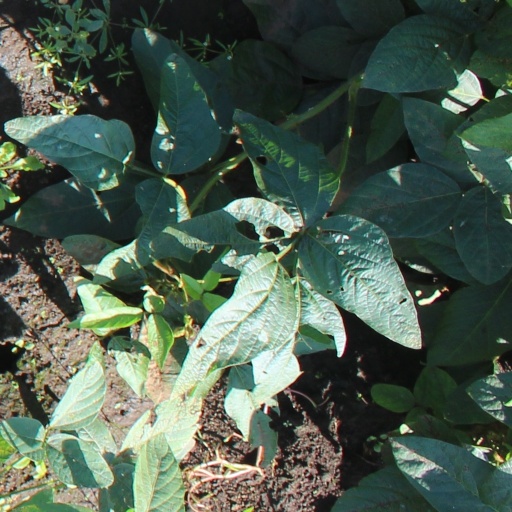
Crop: soybean